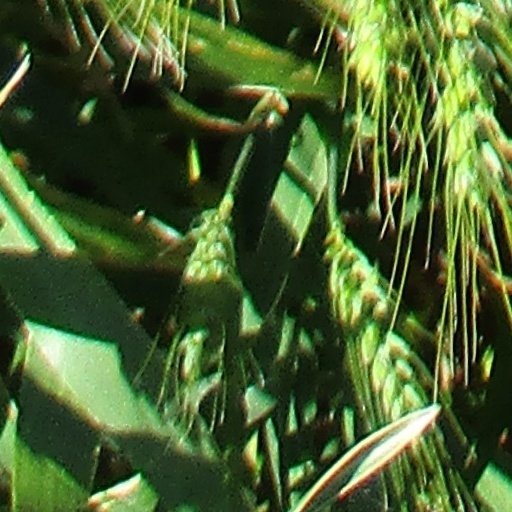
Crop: wheat